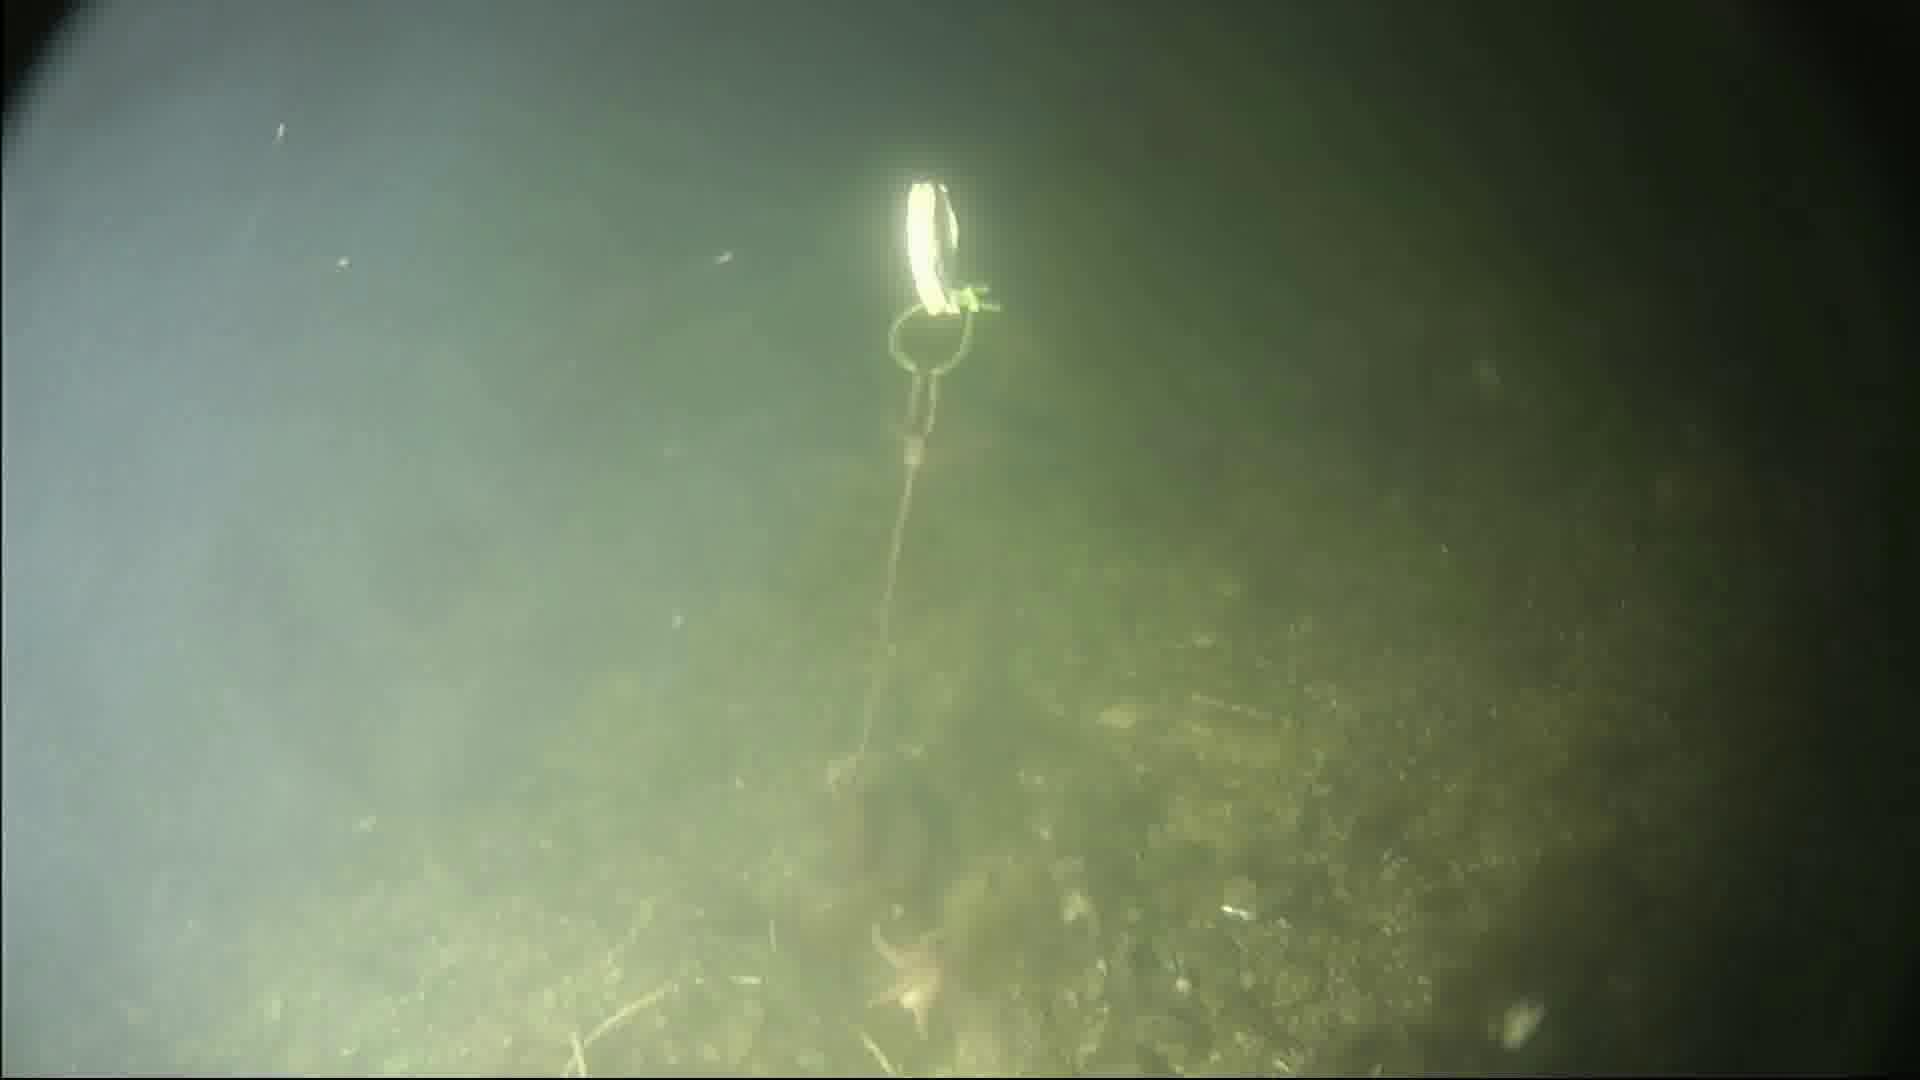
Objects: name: starfish